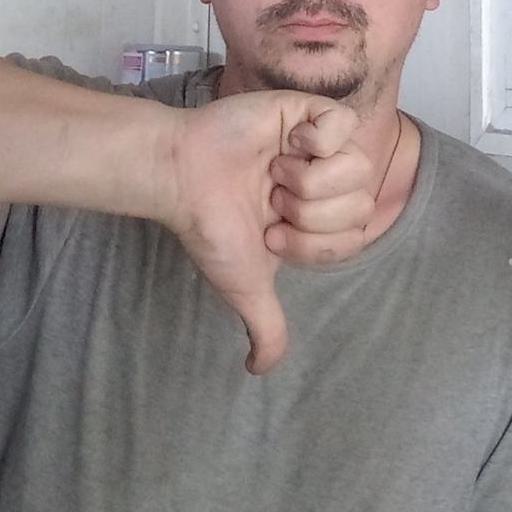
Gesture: dislike